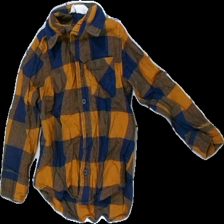
View: front
Type: Shirt
Category: Children
Brand: H&M
Colors: Blue, Orange
Material: 100% cotton
Pattern: Checkered print
Cut: Regular
Size: 98
Season: All
Damage location: bottom left
Damage 2 location: bottom right
Damage 3 location: top center
Price range: <50
Recommended usage: Export
Description: rutig skjorta, mycket nopprig